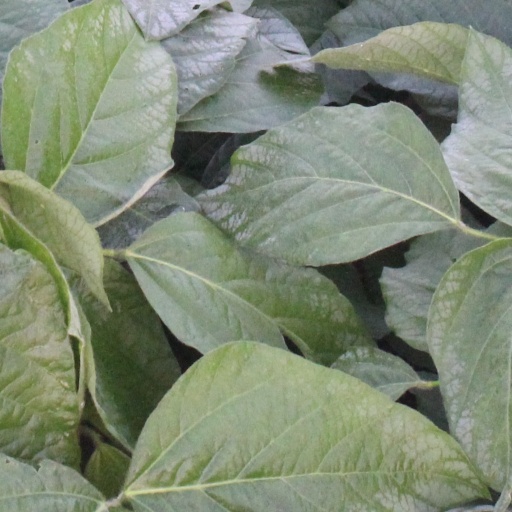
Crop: soybean